Evil Clutch

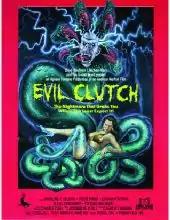
VHS cover

Evil Clutch is a 1988 Italian horror film written and directed by Andrea Marfori. The film is about an American college student who joins her Italian boyfriend for a romantic weekend trip. Along the way, they pick up a voluptuous female hitch-hiker who turns out to be a maniacal demon with a ferocious, deadly claw-like hand. The film was shown at the Brussels International Festival of Fantasy Films and in Rome at Fantafestival in 1988. It was not distributed theatrically in Italy or the United States, where it was distributed by Eagle Home Video and Troma respectively.